St. Mary's School (Wilmington, Delaware)

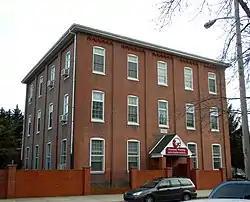

St. Mary's School is a historic Roman Catholic school building in Wilmington, New Castle County, Delaware. It was built in 1866 to serve children of parishioners of the adjacent St. Mary of the Immaculate Conception Church. It housed a parochial school until 1979, after which it was occupied by the Elementary Workshop Montessori School until 2014. Then it housed Pine Street Learning Academy, a Pre-School and Early Childhood Education Center. It is a three-story, five bay by four bay, brick structure with a low hipped roof in the Italianate style. It features a wooden box cornice around the entire roof line.